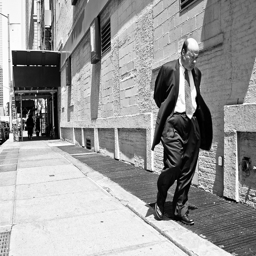
A man walking down a street next to a tall building.
Man in coat and tie shuffling along a sidewalk.
a black and white photo of a person wearing a suit and tie
A man in a suit is walking away with his hands behind his back and his head faced down.
The man in the suit stares at the sidewalk he's walking on.